Raúl Castro

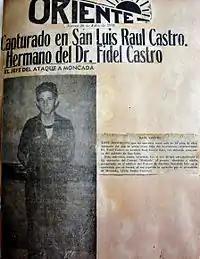
Image from Oriente newspaper from 30 July 1953 after the capture of Raúl Castro

When the "Granma" landing failed and the 82 expeditionaries were detected by government troops soon after, Raúl was one of only 12 fighters who managed to reach a safe haven in the Sierra Maestra mountains, forming the core of the nascent rebel army . As Fidel's brother and trusted right-hand man and given his proven leadership abilities during and after the Moncada attack, he was given progressively bigger commands. On 27 February 1958 Raúl was made "comandante" and assigned the mission to cross the old province of Oriente leading a column of guerrillas to open, to the northeast of that territory, the "Frank País Eastern Front".